New York State Route 13

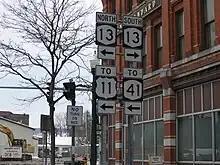
Sign assembly for NY 13 in Cortland

NY 13 progresses southeast through western Dryden to meet Dryden Road (NY 366), a street originating in eastern Ithaca. NY 366 joins NY 13 northeast along Fall Creek for little more than before splitting; however, the Dryden Road name remains with NY 13 into the village of Dryden. At the village center, NY 13 meets both NY 38 and NY 392. NY 13 turns north, overlapping NY 38 for three blocks and passing Tompkins Cortland Community College as it exits the village limits on Cortland Road.